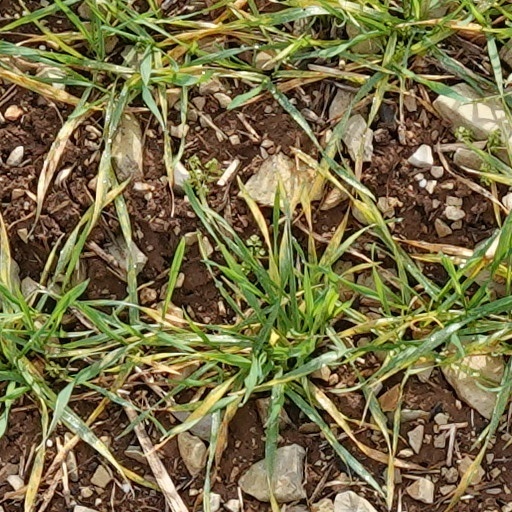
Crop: wheat